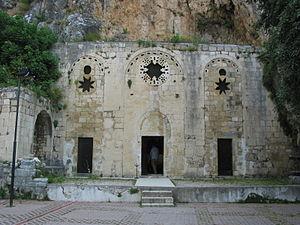
Cet article répertorie certaines des plus anciennes églises du monde. Dans la plupart des cas, les bâtiments listés ici ont été reconstruits en plusieurs fois et seulement des fragments de l'édifice original ont survécu. Ces églises subsistantes, c'est-à-dire pas réduites à leur existence archéologique ou à l'état de ruines, ont abrité les premières communautés chrétiennes de l'Antiquité. Les dates sont approximatives et correspondent aux premières célébrations de messes connues. Selon l'Encyclopédie catholique, la célébration de la Cène, à Jérusalem, a été la « première église chrétienne », au sens étymologique du terme. Cet article ne recense que les édifices au sens d'églises avec un é minuscule.
Cet article recense les sites inscrits au patrimoine mondial en Turquie.
L'église Saint-Pierre près d'Antakya, en Turquie, est composée d'une grotte creusée dans la montagne Mont Starius avec une profondeur de 13m, une largeur de 9,5m et une hauteur de 7m. Cette grotte, qui selon certains a été utilisée par les tout premiers chrétiens, est l’une des plus anciennes églises du christianisme.